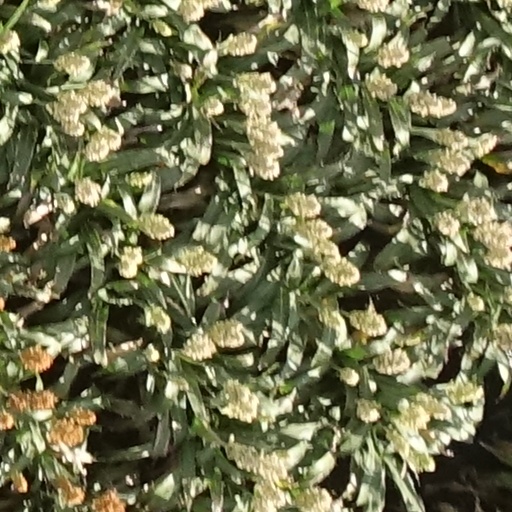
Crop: sorghum